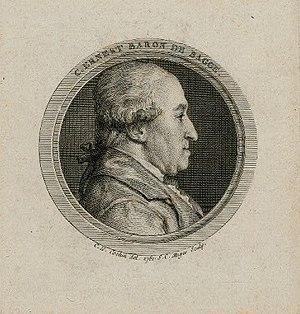
Portrait de Charles. Ernest Baron de Bagge (1718-1791).
Luigi Boccherini, né le 19 février 1743 à Lucques et mort le 28 mai 1805 à Madrid, est un compositeur et violoncelliste italien de la période classique. Avec Joseph Haydn et Wolfgang Amadeus Mozart, il est considéré comme l'un des plus importants compositeurs de musique de chambre pour cordes de la seconde moitié du XVIIIᵉ siècle.